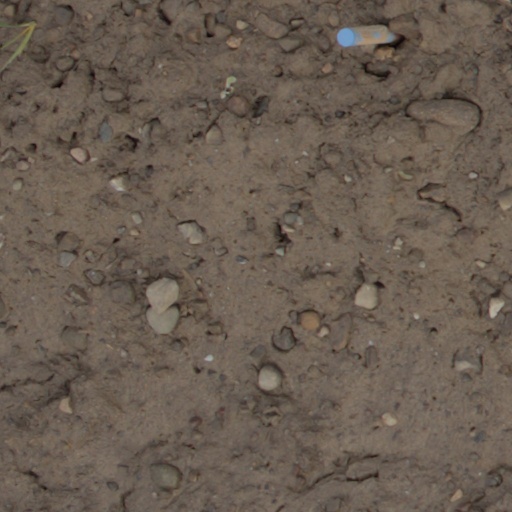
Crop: wheat